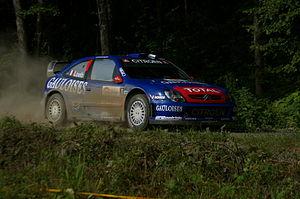
Pour la première fois depuis son accession au niveau mondial, Sébastien Loeb doit se passer de l'appui officiel de Citroën en WRC. C'est en effet dans l'attente du retour de la marque aux chevrons programmé pour 2007 avec le débarquement de la Citroën C4 WRC, que l'Alsacien effectue une saison 2006 de transition au sein de l'équipe belge privée Kronos Racing, toujours au volant de la vieillissante Xsara. En dépit de moyens financiers réduits et de la non participation à un quart des rallyes du calendrier pour cause de blessure à l'épaule, il décroche un troisième titre de champion du monde consécutif sans jamais se retrouver classé au-delà de la deuxième place de chaque épreuve disputée. Il réitère également son engagement aux 24 Heures du Mans, toujours en partenariat avec Pescarolo Sport, et parvient lors de cette deuxième tentative à rallier l'arrivée en seconde position du classement général. Il achève enfin sa saison sportive par une cinquième participation consécutive à la Course des Champions dont il accède une nouvelle fois à la finale.
Sébastien Loeb, né le 26 février 1974 à Haguenau, est un pilote de rallye français reconverti dans les compétitions sur circuit dans un premier temps, puis en rallye-raid et en rallycross plus récemment. Engagé sous les couleurs de Citroën Racing, il remporte avec son copilote Daniel Elena le championnat du monde des rallyes neuf fois consécutivement de 2004 à 2012 au terme de dix saisons complètes. Détenteur à son époque de la plupart des records de la discipline, acquis lors d'une période où le règlement imposait des ordres de passage pénalisants au numéro un mondial, il est le pilote le plus titré du sport automobile, le premier à s'être imposé dans trois championnats du monde FIA différents, et considéré par de nombreux observateurs et spécialistes comme le plus grand pilote de rallye de tous les temps. Vainqueur de compétitions internationales en GT puis en Tourisme, médaillé d'or aux X Games, sacré Champion des Champions à trois reprises et tombeur du record de la course de côte de Pikes Peak, il s'affirme également comme l'un des pilotes les plus complets.
Résultats de la saison 2006 sur le site officiel du WRC
Citroën Racing, anciennement Citroën Sport et Citroën Compétitions, est le département qui gère l'activité sportive de Citroën depuis 1965.